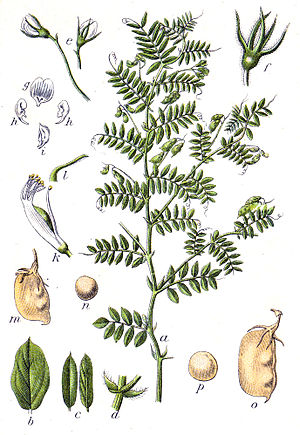
Linse-slægten
Illustration af Ægte Linse (Lens culinaris)
Linse-slægten er en lille slægt med ca. 4 arter, der er udbredt i Østafrika, Nordafrika, Melllemøsten, Cypern, Kaukasus, Centralasien og ned i Pakistan samt det sydøstlige og sydvestlige Europa. Det er Vikkeagtige, én- og flerårige urter med en opstigende til klatrende vækst. Stænglerne er glatte og bærer uligefinnede blade med ovale småblade og hele bladrande. Blomsterne er samlet i fåtallige, akselstillede stande. De enkelte blomster er uregelmæssige og slanke med kvide til lyst violette kroner. Frugterne er bælge med nogle få, linseformede frø. Her beskrives kun den ene art, hvis frø sælges som madvarer i Danmark.